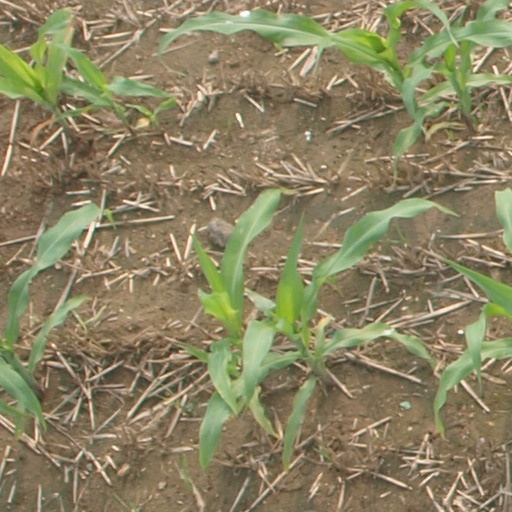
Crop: maize; corn